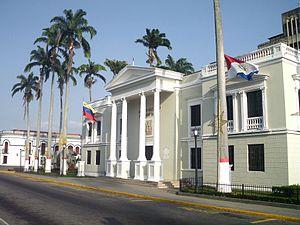
San Felipe est la capitale de l'État de Yaracuy au Venezuela. Elle a été fondée en 1729 et reconstruite totalement à partir de 1812 à cause du tremblement de terre qui la détruisit entièrement. Elle est située dans la région centre-ouest du Venezuela. Elle est aujourd'hui un centre économique parmi les plus importants du Venezuela grâce à la région agricole qui l'entoure, l'une des plus riches du pays.